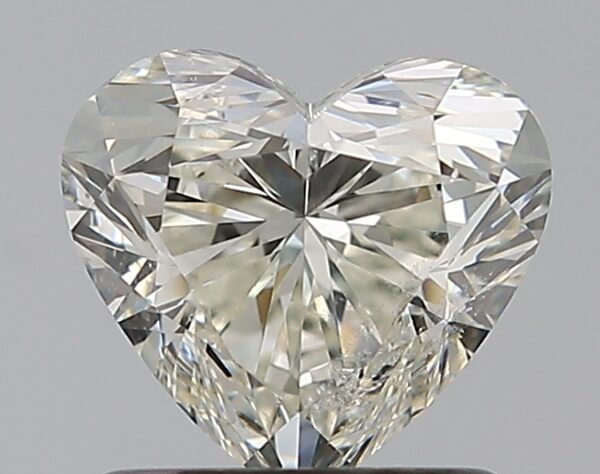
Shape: heart
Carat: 1
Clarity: SI2
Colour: K
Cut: EX
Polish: EX
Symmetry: EX
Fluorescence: F
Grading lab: GIA
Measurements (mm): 6.11 x 6.76 x 4.08